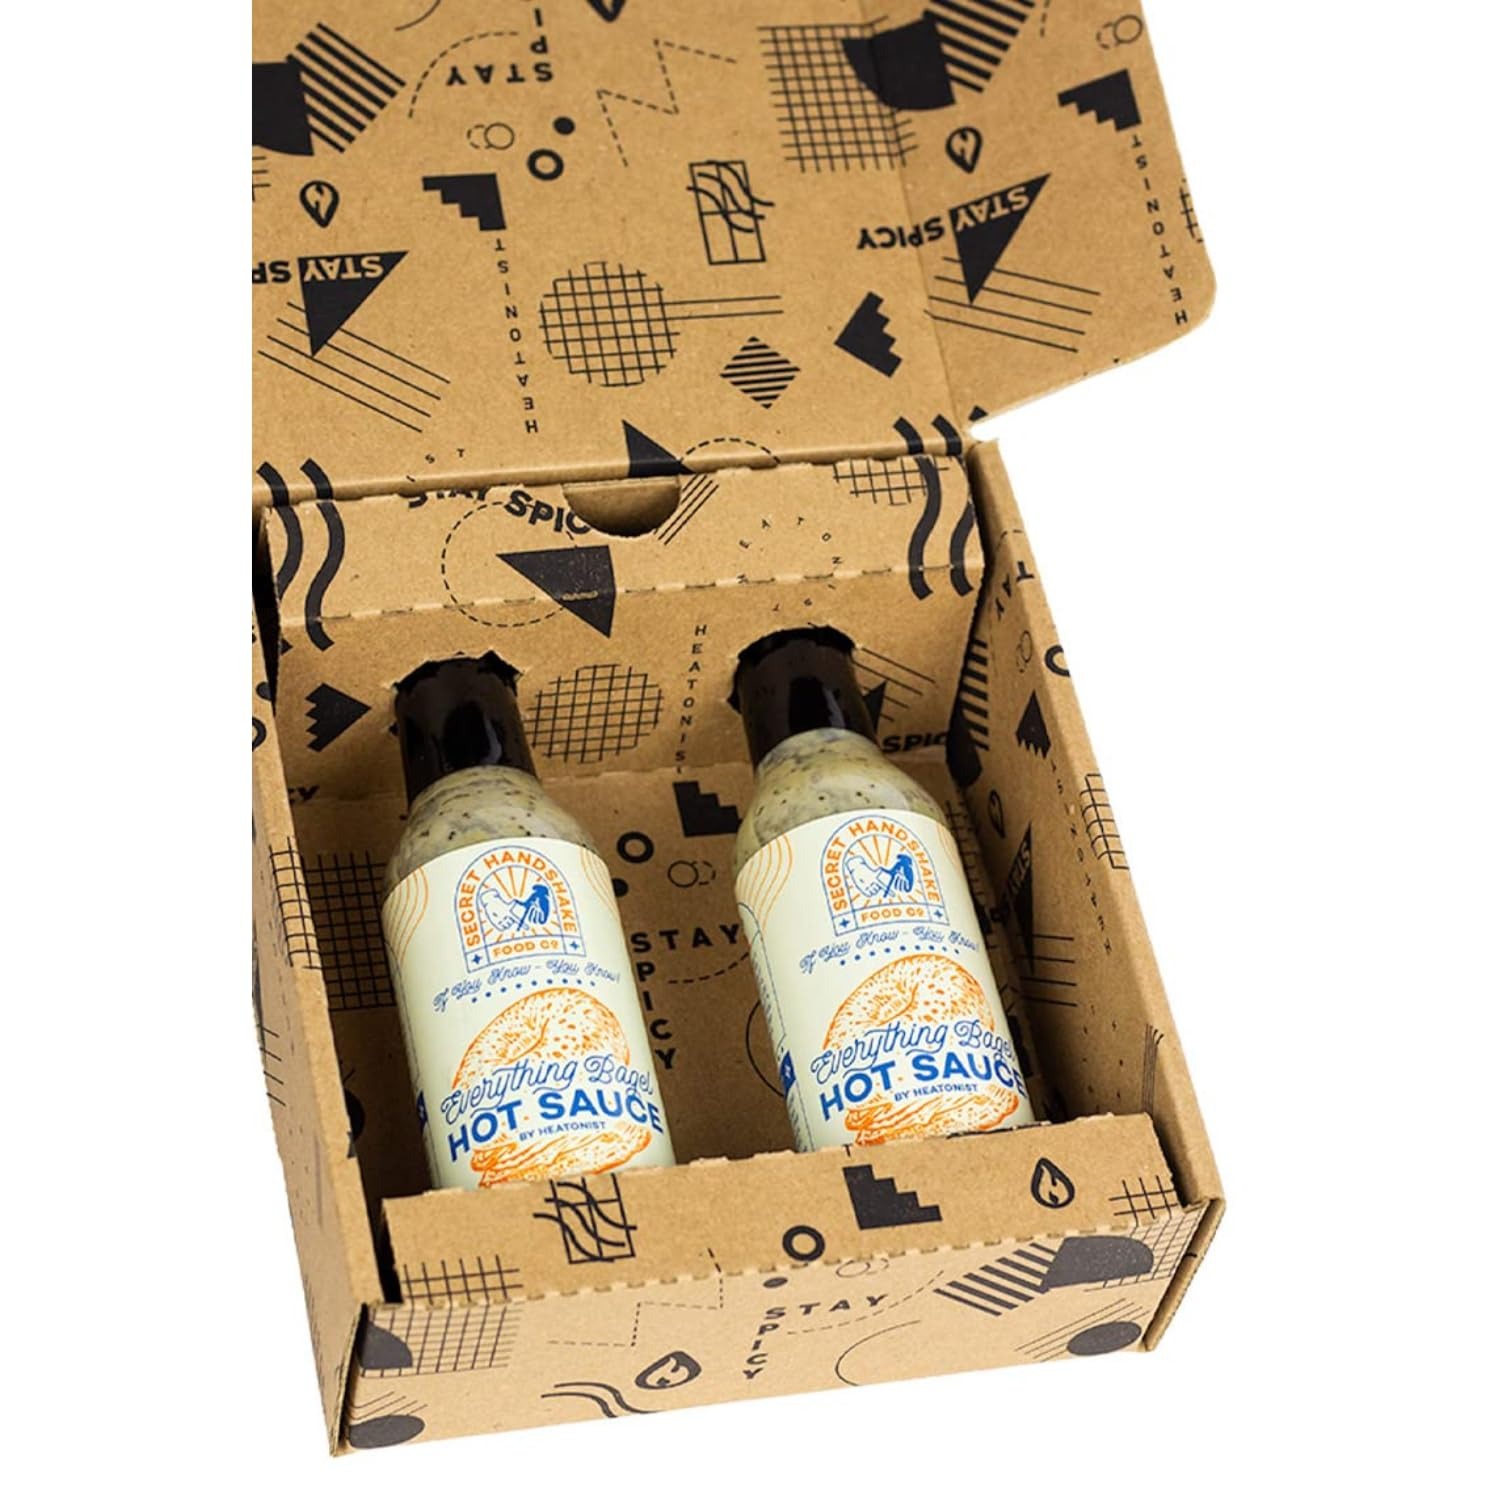
Item Name: Everything Bagel Sauce by Secret Handshake Food Co., Mild Heat Hot Sauce With Flavors of Scorpion Pepper Powder, Sesame Seeds & Turmeric, Made With All Natural Ingredients, 5 fl oz Bottle (2-Pack)
Bullet Point 1: FLAVOR PROFILE: It’s everything you love about everything bagel seasoning, in a hot sauce! Super savory spice mix with a kick of heat!
Bullet Point 2: HANDLE THE HEAT: 4/10 - The super savory spice mix is balanced by the slow-building sting of just a pinch of Scorpion pepper powder.
Bullet Point 3: TRY IT ON EVERYTHING: This one-of-a-kind condiment enhances everything from avocado toast, to BLTs, grilled chicken, pierogies or even hot dogs (trust us).
Bullet Point 4: SMALL BATCH: Made with all-natural ingredients and no artificial preservatives.
Bullet Point 5: INGREDIENTS: Canola oil, garlic, water, distilled white vinegar, lime juice, poppy seed, sea salt, onion flakes, black sesame seed, sesame seed, mustard seed, white wine, white sugar, turmeric, sesame oil, Scorpion pepper powder, citric acid.
Product Description: It’s everything you love about everything bagel seasoning, in a hot sauce! This one-of-a-kind condiment enhances everything from avocado toast, to BLTs, grilled chicken, pierogies or even hot dogs (trust us). The super savory spice mix is balanced by the slow-building sting of just a pinch of Scorpion pepper powder. This hot sauce is sure to become your best-kept secret for enhancing everyday meals! What will you try it on first?
Value: 10.0
Unit: Fl Oz

Price: 21.22